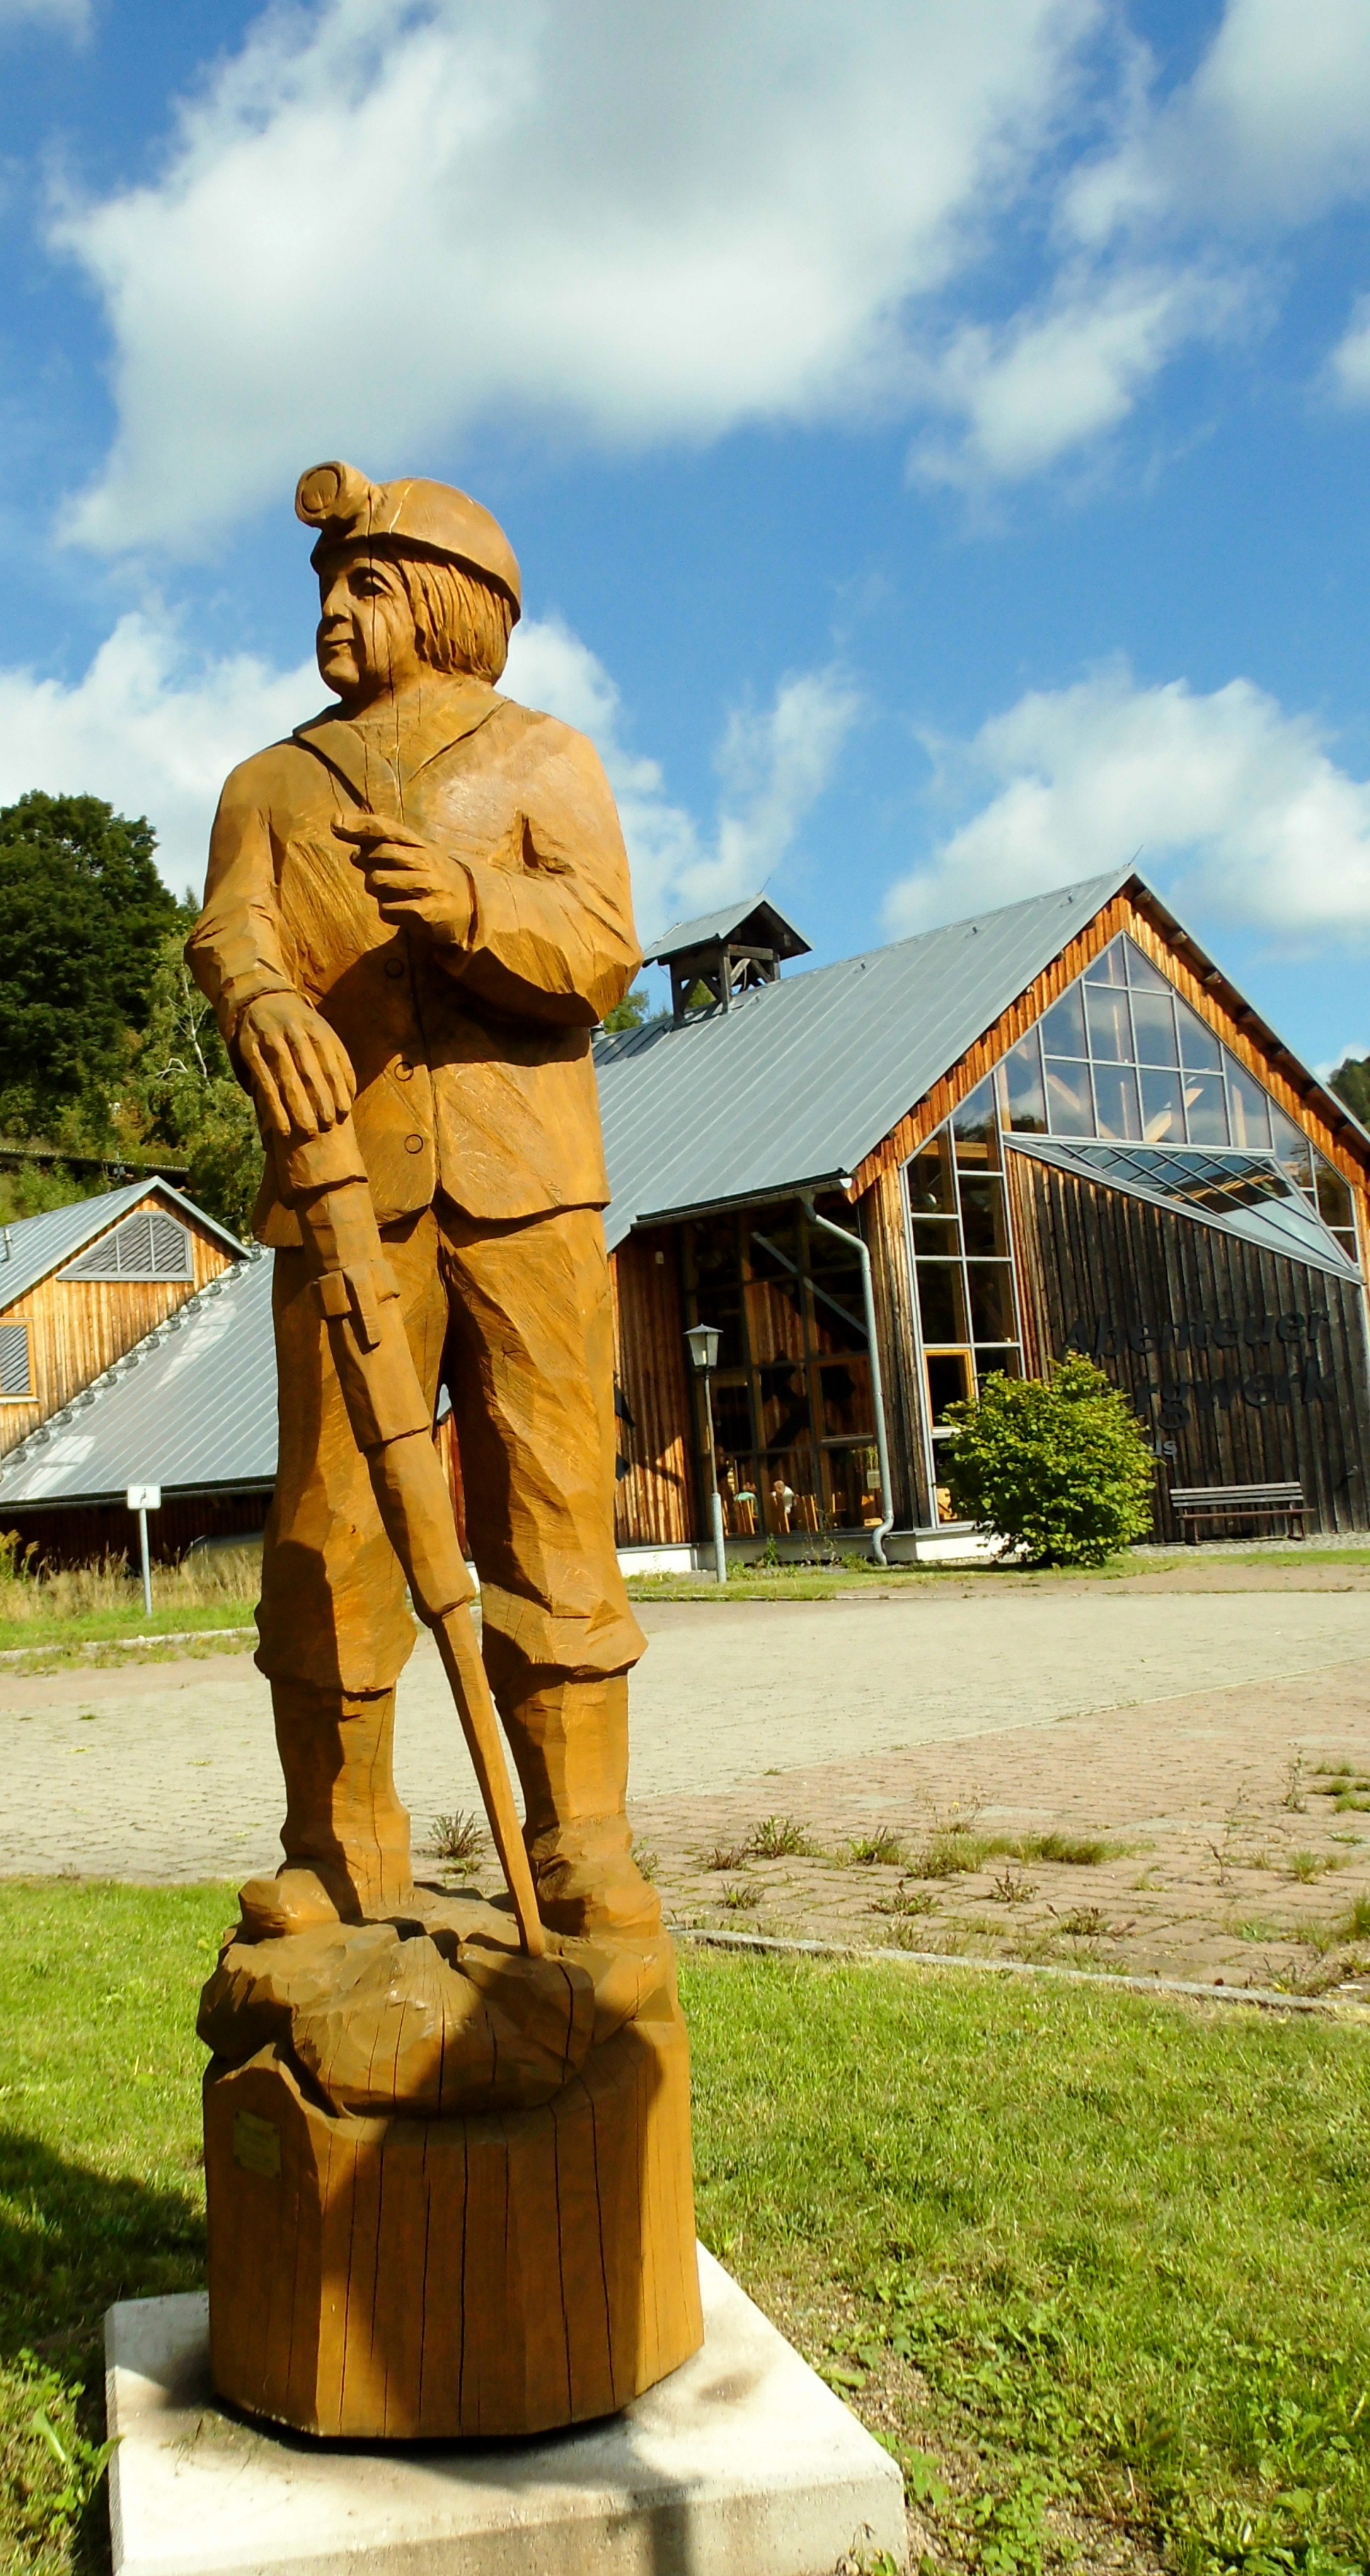
monument, vacation, statue, sculpture, memorial, art, figure, temple, carving, folk, arts crafts, ore mountains, wood carving, wood sculpture, art form, bergmann, german neudorf